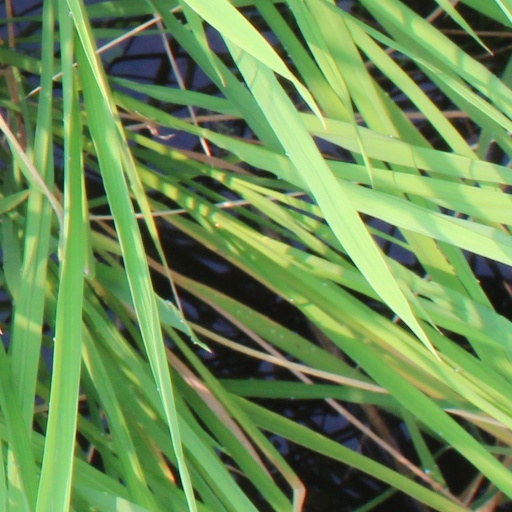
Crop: rice